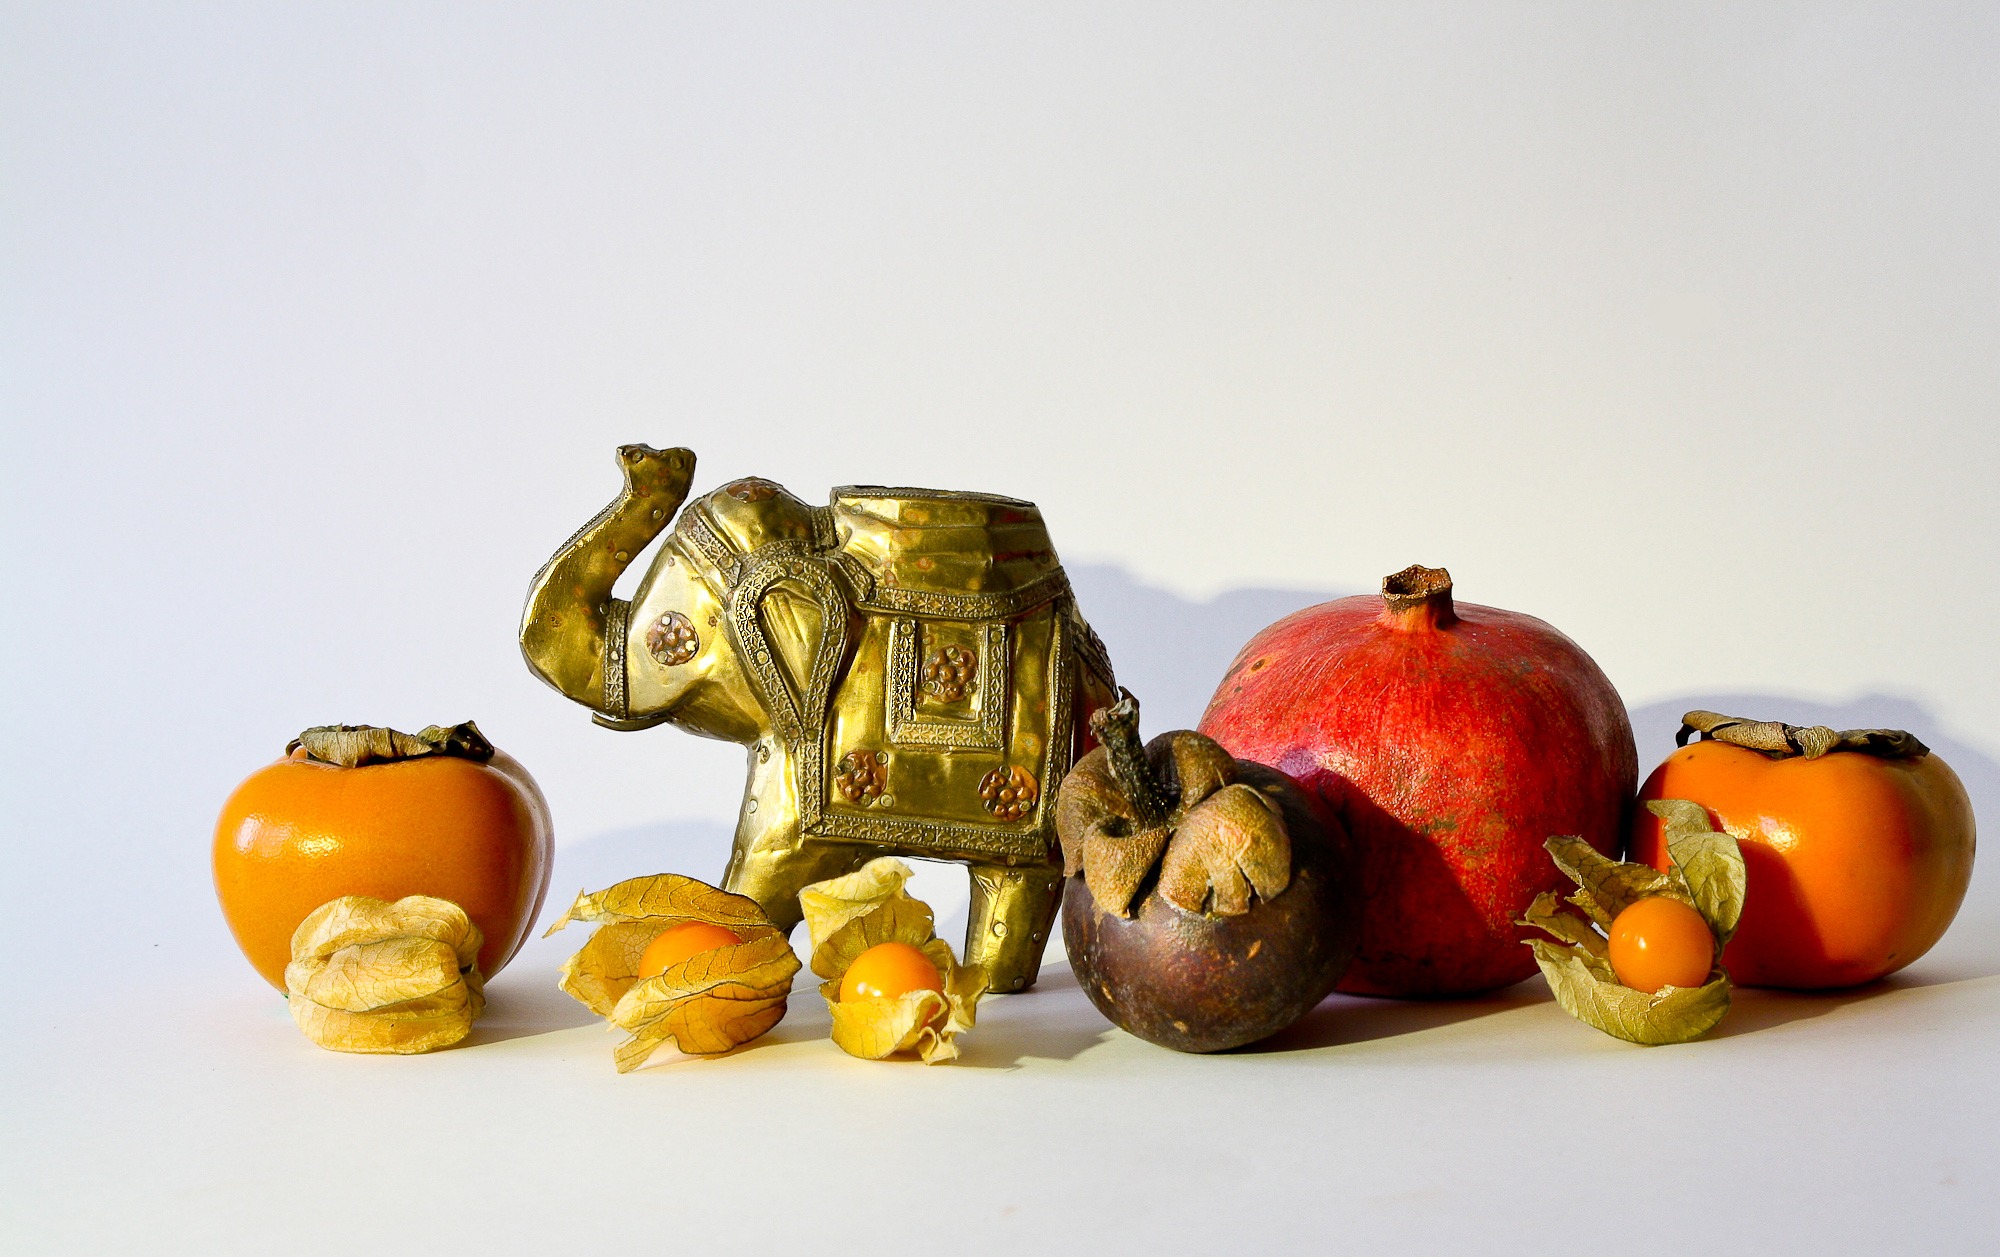
fruit, sweet, food, produce, still life, painting, fruits, exotic, vitamins, still life photography